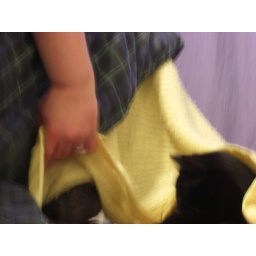
My black cat (Freya) and my grey cat ( Loki) playing with each other and some toys under their blanket.